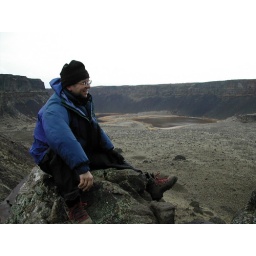
A glacial lake in Washington state after it flooded California's central valley with a mile deep wall of water